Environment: real
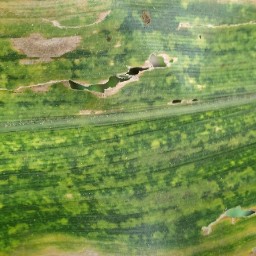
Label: lethal_necrosis